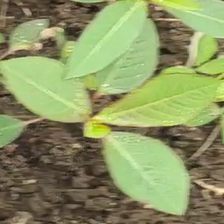
Weed species: Moti_dudhi(Euphorbia_geneculata_L)